Campbell Barry

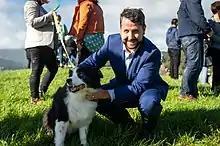
Barry, at the opening of the Les Dalton Dog Park, on 15 May 2021

On 15 May 2021, Barry opened Lower Hutt's first Dog Park. Named after veteran animal control officer, Les Dalton. Barry said at the opening "It was a real privilege to open the park alongside Les’ wife Jill. As everyone said, Les would be extremely excited and proud to see the park open today."